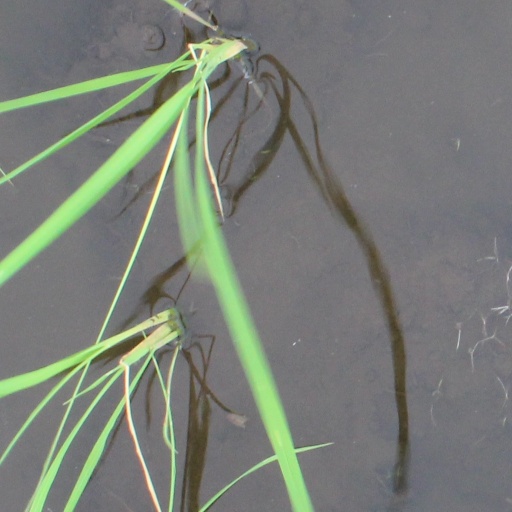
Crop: rice